Tivat

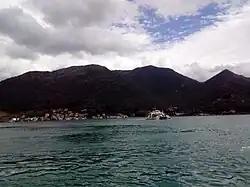
Lepetane-Kamenari Ferry

Tivat is connected with the rest of Montenegro by the Adriatic Highway, a two-laned road that runs down the length of Montenegrin coast. Travelling inland is possible by leaving the Adriatic Highway at Budva or Sutomore (through the Sozina tunnel).